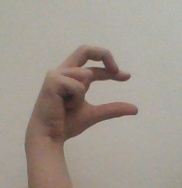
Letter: thal